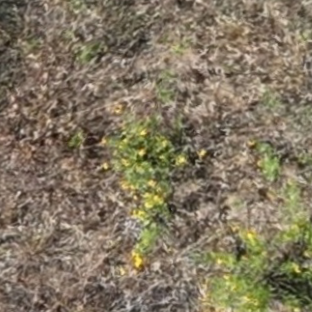
Month: july